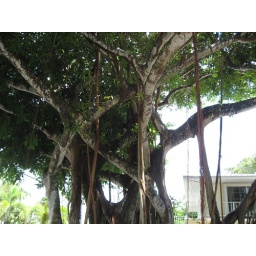
driving around duck key, its a chain if tiny islands. We came across this tree in a yard.